1993 Football League Trophy final

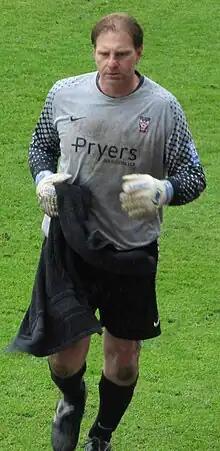
Paul Musselwhite made a number of saves in the Port Vale goal.

Stockport had the first chance, only to have Chris Beaumont denied by a well timed tackle from Swan. Kerr then struck the opening goal of the game in the 4th minute; Slaven started the movement as he collected a loose ball in the centre of the park and hit a through ball past Dave Miller and Lee Todd for Kerr to sprint on and slot home his 14th of the season. Van der Laan continued the Valiants spell of pressure, hitting a shot just wide of the goal not long after. In the 37th minute, Vale doubled their lead when Glover put in a cross, which Foyle turned into the path of Slaven, who burst past three defenders before he directed it to the left of the helpless Neil Edwards. Before the half-time whistle came, Jim Gannon earned the first yellow card of the game.